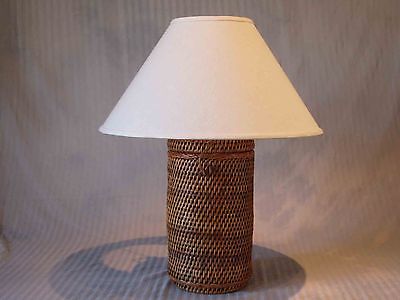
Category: lamp